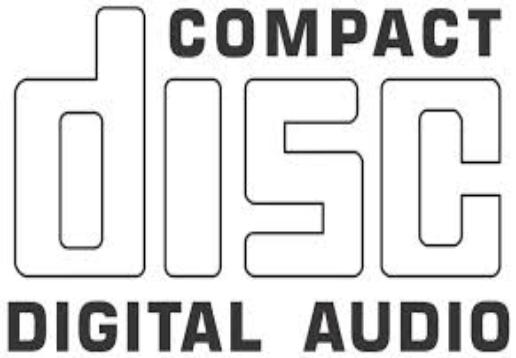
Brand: Compact
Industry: Electronic